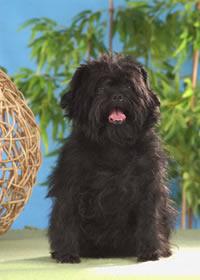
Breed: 200-n000012-affenpinscher